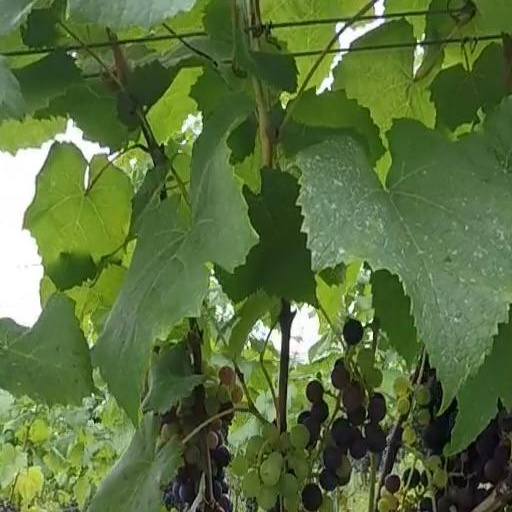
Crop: grape